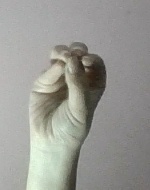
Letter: ha